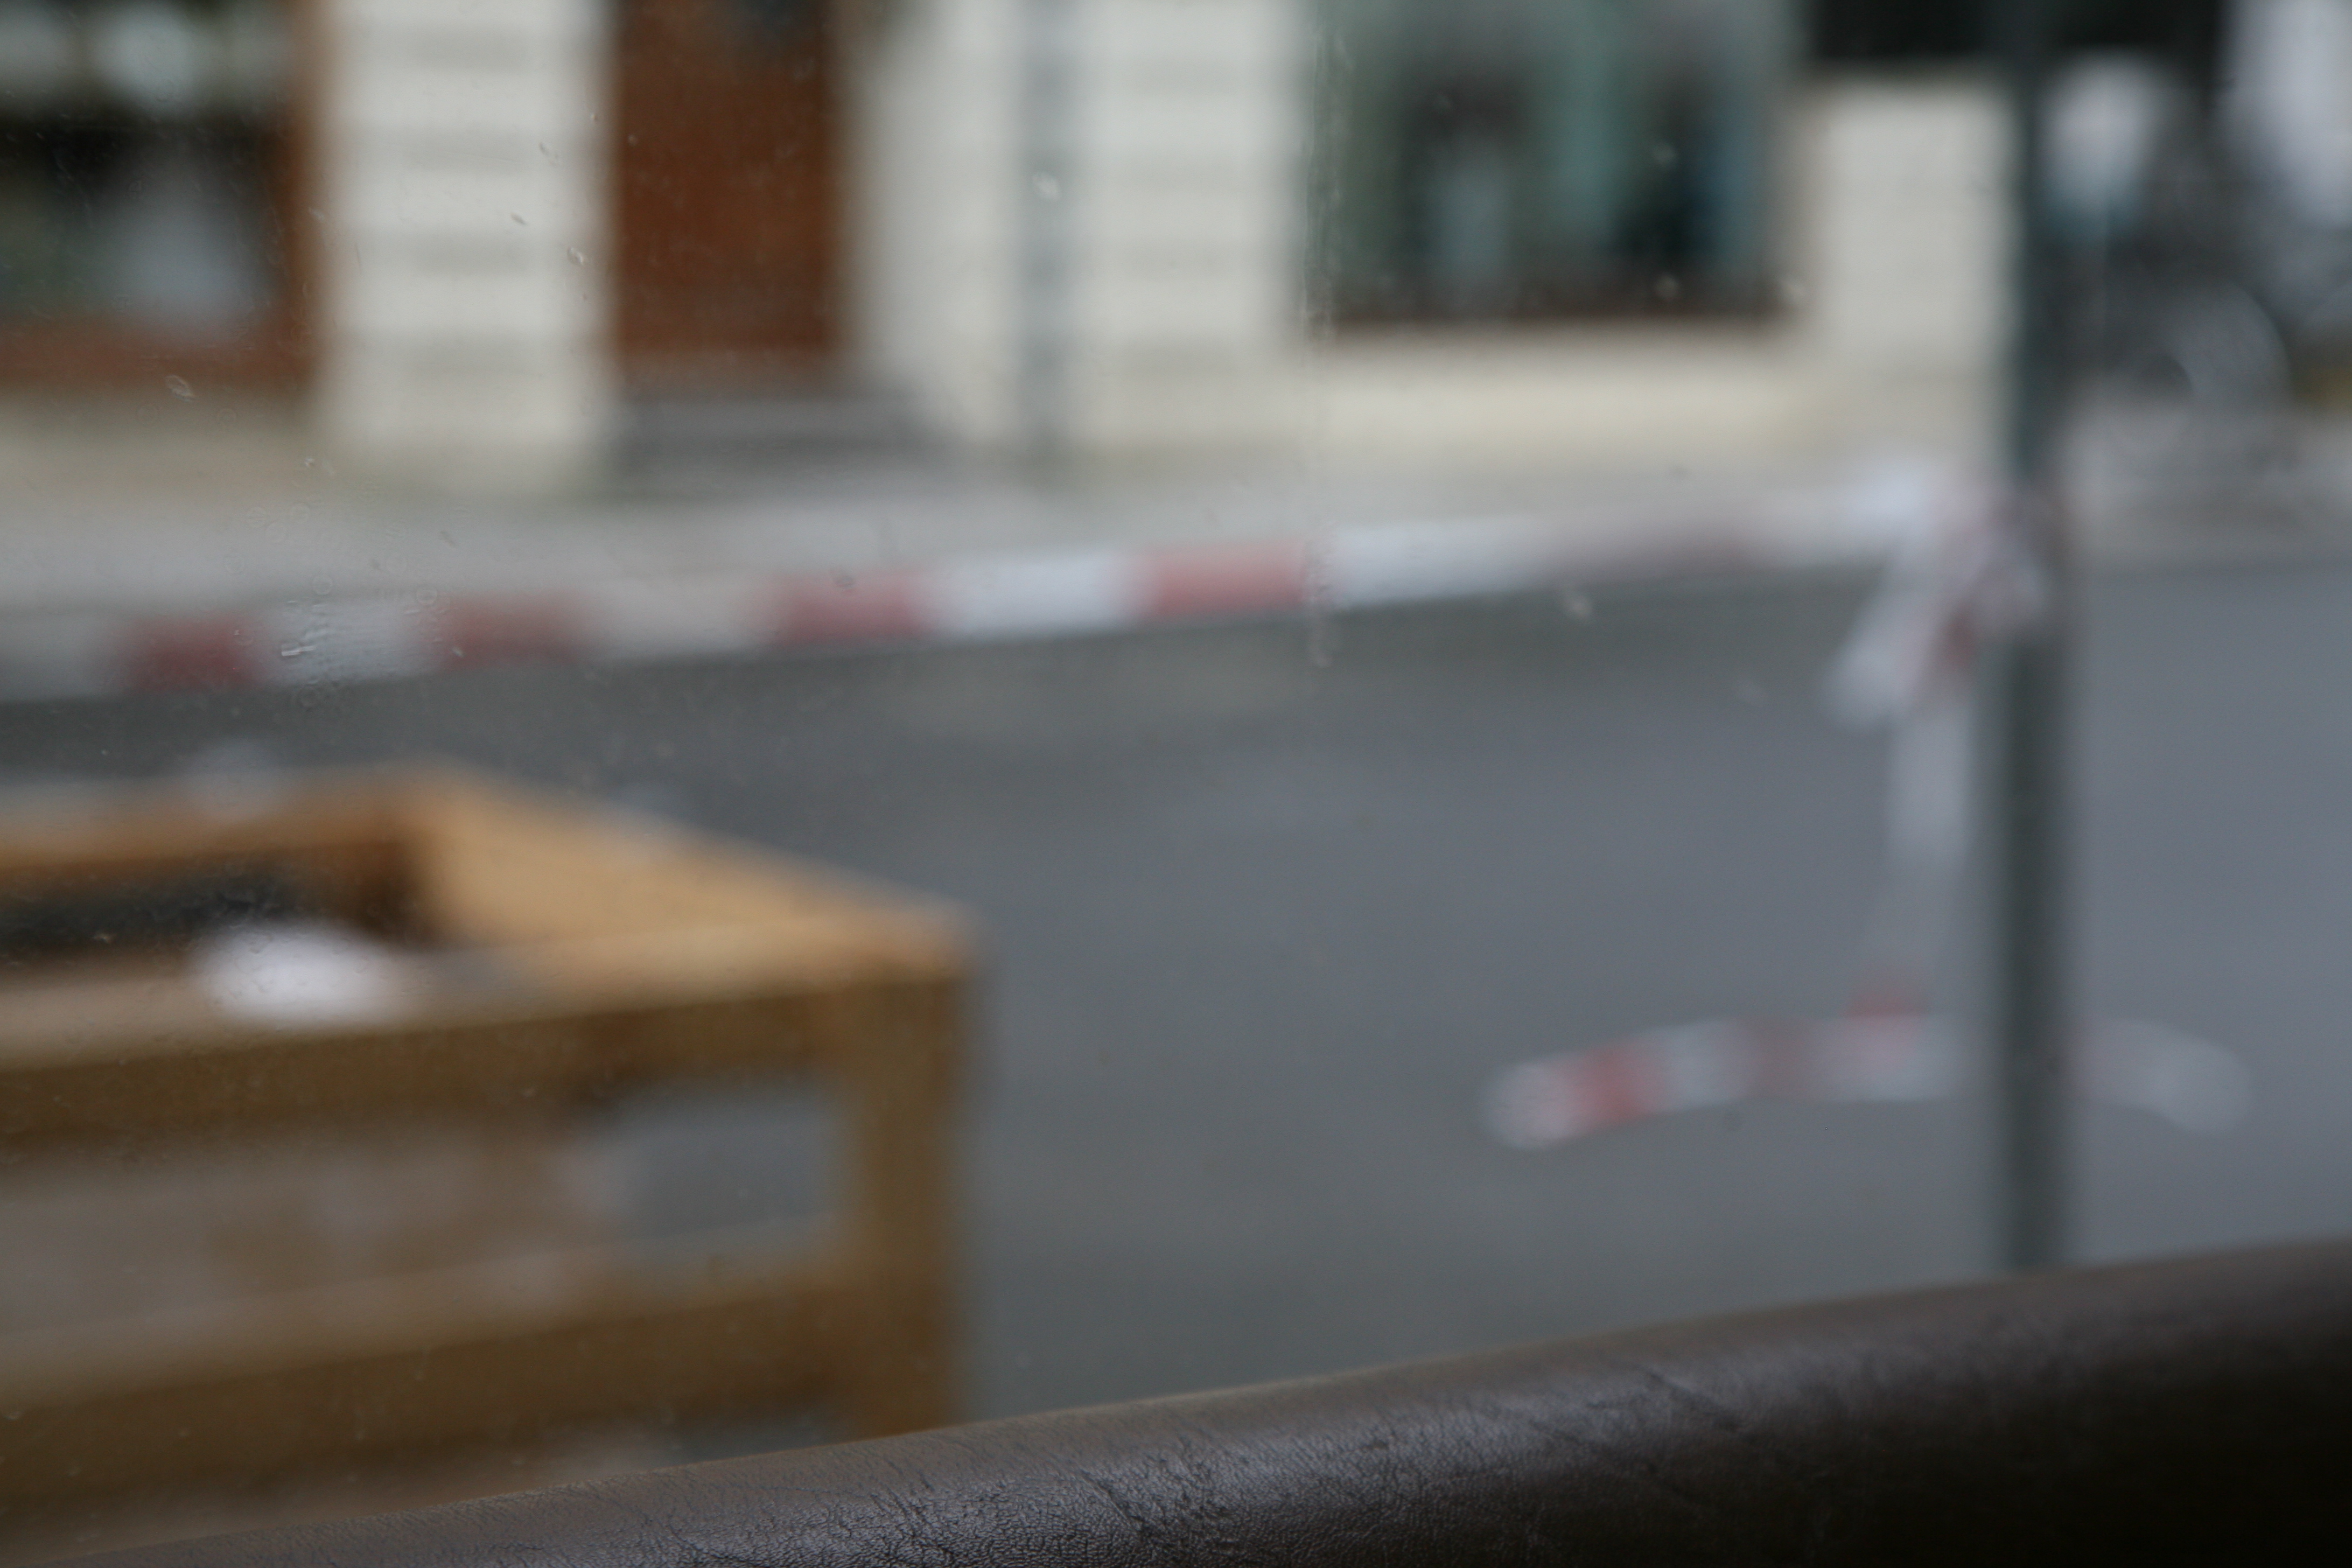
light, wood, wall, color, germany, deutschland, allemagne, berlin, shape